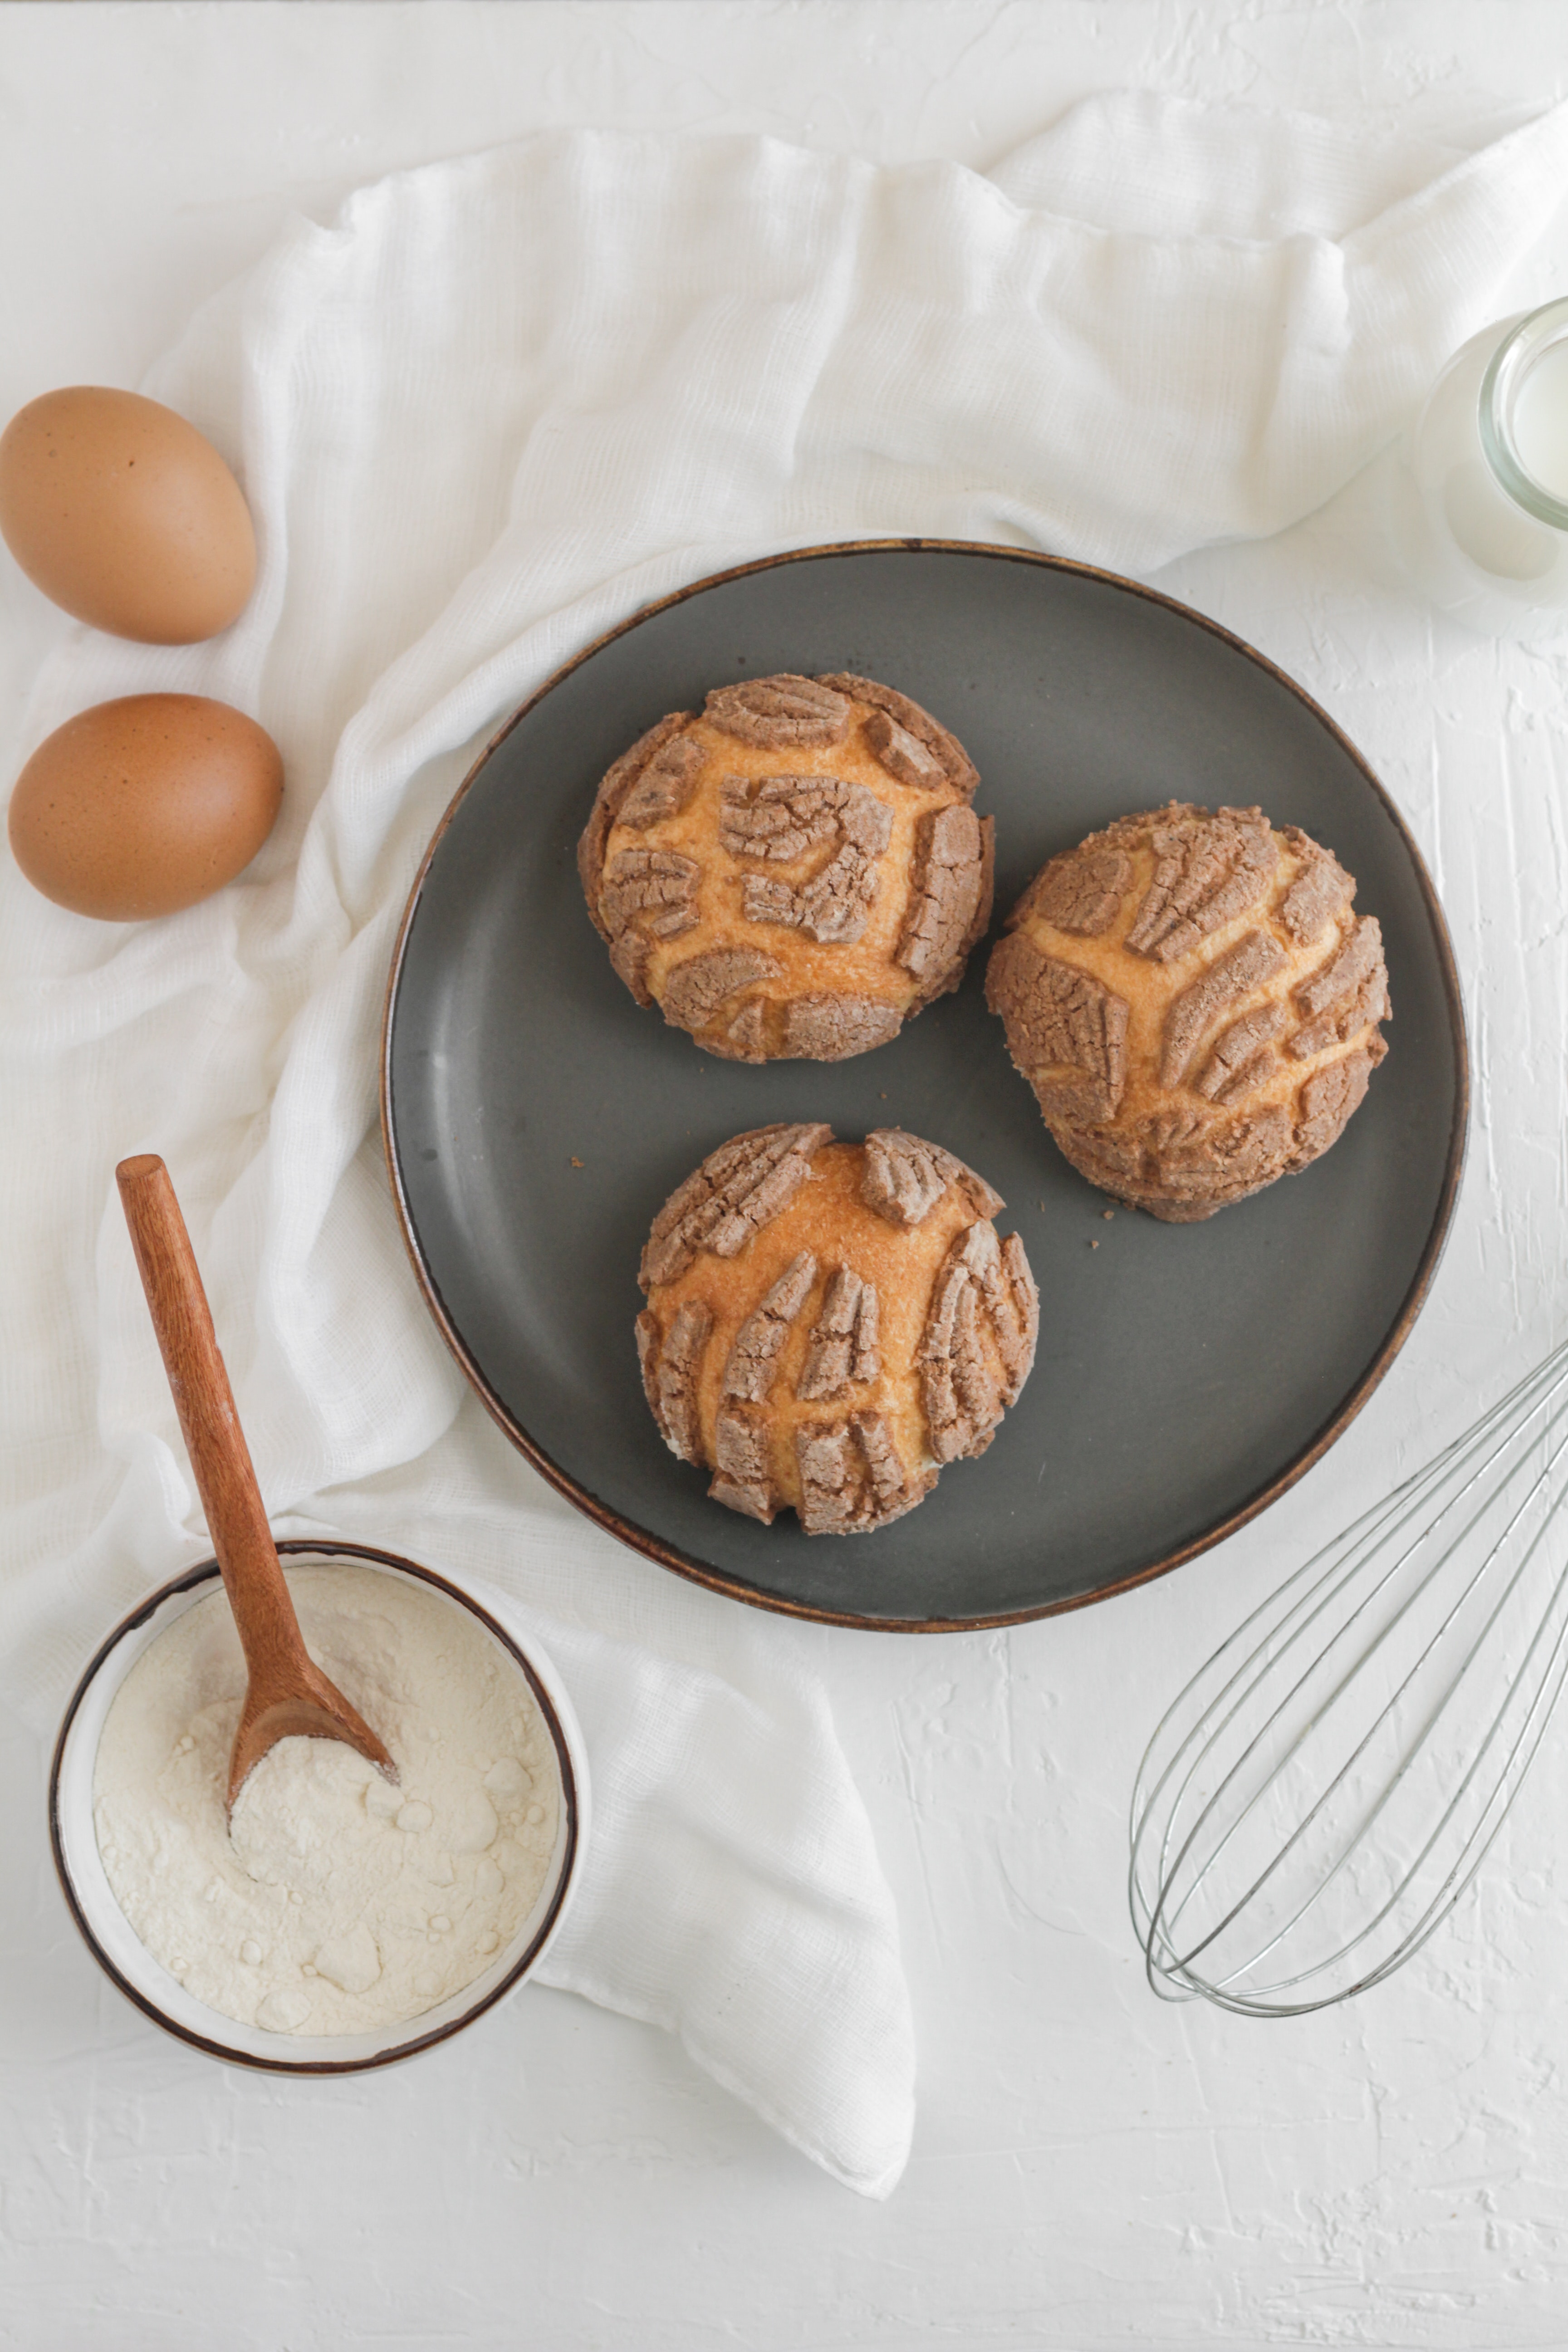
food, tableware, dishware, ingredient, recipe, plate, cuisine, serveware, kitchen utensil, baked goods, dish, gluten, milk, sweetness, produce, baking, platter, dessert, cream, finger food, pastry, comfort food, cookie, cup, snack, chocolate, cooking, drink, biscuit, circle, superfood, Cocoa solids, cutlery, dairy, buttercream, icing, kuchen, cake, petit four, breakfast, chocolate chip, cookies and crackers, Kue, glaze, powder